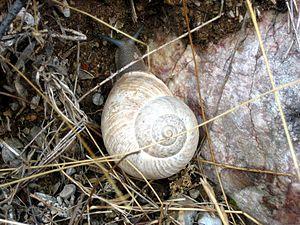
Iberus gualtieranus est une espèce de gastéropodes de la famille des Helicidae, de la sous-famille des Helicinae, et du genre Iberus. C'est un gastéropode terrestre pulmoné endémique de la péninsule Ibérique, typique des lieux arides et caillouteux.